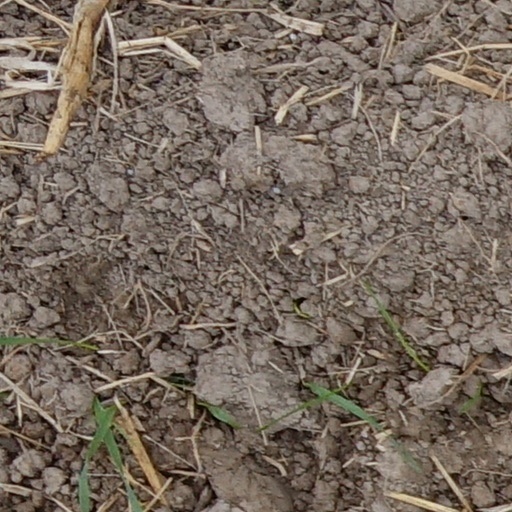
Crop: wheat